Rubén Paz

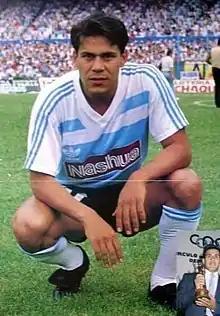
Paz during his time at Racing Club in 1988

Ruben Wálter Paz Márquez (born 8 August 1959) is a Uruguayan former professional footballer who played as a midfielder. Paz played at two FIFA World Cups for Uruguay and was also South American Footballer of the Year in 1988. He retired in 2006 at the age of 47. He is currently Peñarol's assistant coach.